Hoàng Minh Thảo

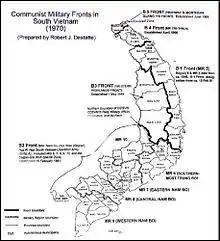
NLF Fronts and Military regions, 1970

In the Vietnam war, Gen. Thảo served nearly 10 years (1966 – 1975) in Tây Nguyên battlefield . He was assigned Deputy Commander of Tây Nguyên front (B3 Front) in 1966, Commander of Tây Nguyên front in 1968, then Deputy Commander of Military Region 5 (includes both B3 and B1 Fronts) in 1974.